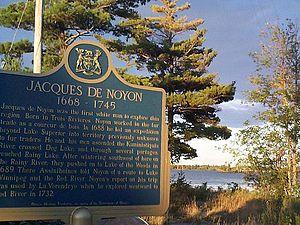
Jacques de Noyon est un explorateur, trappeur et un coureur des bois canadien-français. Il est le premier Européen connu à avoir visité la région des Hautes terres du portage à l'ouest du Lac Supérieur en naviguant sur la rivière Pigeon.